Land sailing

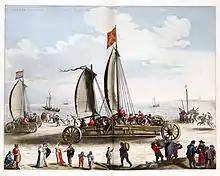
Land yachts designed by Simon Stevin in 1600

The precursor to the modern land yacht was invented in the summer of the year 1600 by the Flemish scientist Simon Stevin in Flanders as a commission for Prince Maurice of Orange. It was used by Prince Maurice for entertaining his guests. In 1898, the Dumont brothers of De Panne, Belgium, developed a land yacht whose sails were based on contemporary Egyptian sailboats used on the Nile River. Louis Bleriot, the French aviation pioneer was instrumental in developing landsailing as a sport. It was viewed as an alternative sport when strong winds would have made flying in early aircraft too dangerous. Bleriot's landsailers were first tried on the Buc airstrip (SW of Paris). Bleriot machines gave their best on Channel and North Sea wide and windy beaches at low tide (Calais, Hardelot, La Panne, Quend, Audresselles etc.). The Blériot firm coined the name "aéroplage" (plage is the French for beach) and even registered it as a trademark. The first races were held on the beaches of Belgium and France in 1909. Land yachts were also used in the late 19th century and early 20th century to transport goods on dry lakes in America.